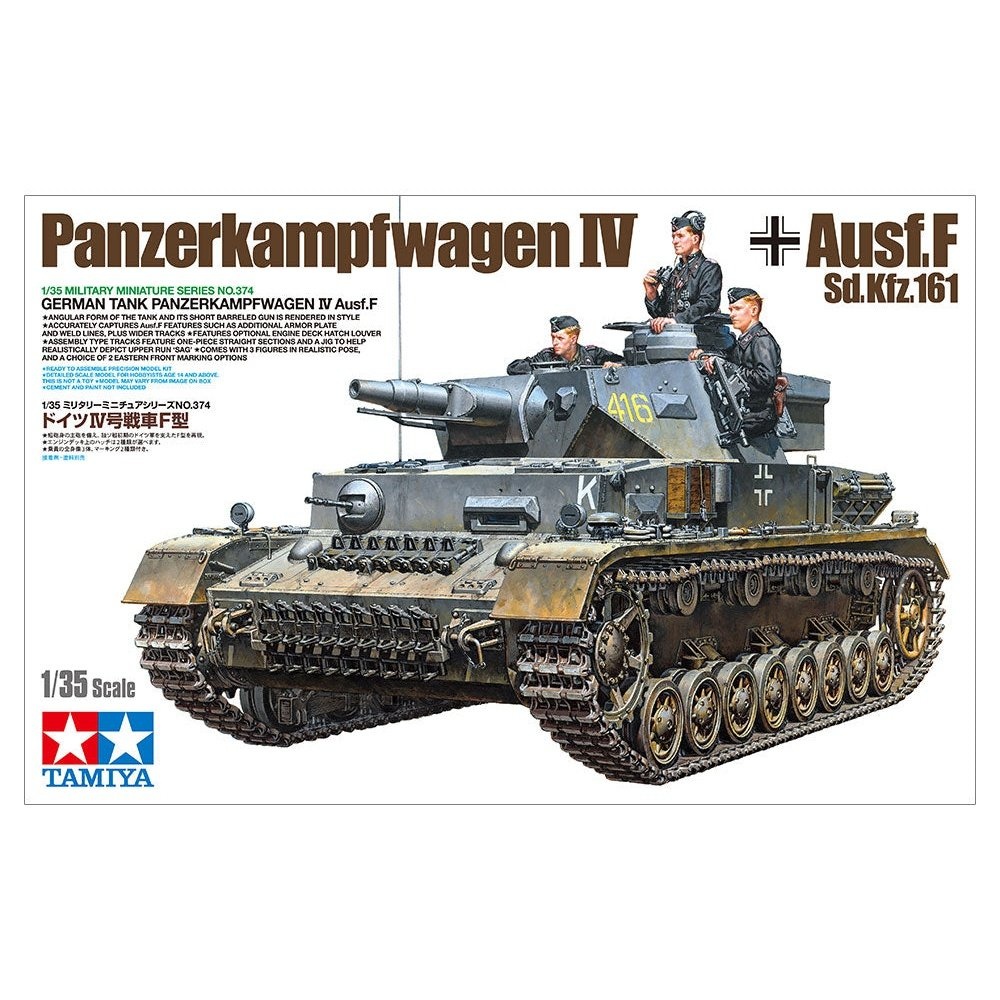
Tamiya 1/35 MM 35374 德國四號坦克 F型 組裝模型
Tamiya 1/35 MM 35374 Panzerkampfwagen IV Ausf. F Plastic Model Kit 產品亮點 Tamiya 1/35 MM 35374 德國四號坦克 F型組裝模型，以其精湛的細節和忠實還原的歷史原型，成為軍事模型愛好者的珍藏之選。此模型不僅是組裝的樂趣，更是對二戰經典戰車的致敬。 1/35的標準比例，無論是展示於書桌、展示櫃，還是融入軍事場景模型中，都能展現出卓越的視覺效果，是收藏家或送禮的理想選擇。 功能與特色 極致寫實細節 ：精確的比例和蝕刻零件，最大程度還原四號坦克F型的外觀特徵，滿足收藏級別的嚴格標準。 豐富的組裝體驗 ：提供高品質的零件和清晰的說明書，讓組裝過程充滿樂趣且富有成就感，適合各級模型玩家。 高可塑性與客製化 ：表面紋理清晰，易於塗裝與舊化處理，讓您可以依照個人喜好打造獨一無二的戰車模型。 經典戰車呈現 ：德國四號坦克F型是二戰時期戰力指標，此模型讓您可以親手組裝並體驗其歷史意義。 優良的展示效果 ：1/35比例大小適中，易於擺放和展示，是豐富您的軍事模型收藏的絕佳單品。 產品規格 品牌 Tamiya (田宮) 系列 Military Miniatures (MM) 編號 35374 比例 1/35 原型 德國四號坦克 F型 (Sd.Kfz. 161/1 Panzerkampfwagen IV Ausf. F) 材質 高品質塑膠 組裝方式 膠水黏合式（部分零件卡榫輔助） 內容物 各類塑膠模型零件、蝕刻片、水貼、組裝說明書 特色 官方授權、精細零件、歷史考證 常見問題 Q: 此模型適合沒有組裝經驗的初學者嗎？ A: Tamiya模型以其優良的零件密合度和清晰的說明書聞名，雖然是膠水黏合式，但對於有耐心和興趣的初學者來說，是一個很好的入門級別。建議搭配模型剪鉗、筆刀和膠水使用。 Q: 模型組裝完成後，大約有多大？適合擺放在哪裡？ A: 1/35比例的模型，完成後長度約為15-20公分，寬度約7-9公分，具體尺寸取決於模型的設定。這個大小非常適合擺放在書桌、展示櫃或任何您想添加軍事氛圍的空間。 Q: 我可以為這個模型上色嗎？需要準備什麼？ A: 當然可以！此模型非常適合上色。您需要準備模型專用漆（如壓克力漆或琺瑯漆）、筆刷或噴筆、模型漆稀釋劑、以及其他輔助工具如遮蓋帶、補土等，來創造更豐富的塗裝效果。 關鍵字 #Tamiya #田宮模型 #軍事模型 #德國坦克 #四號坦克 #135比例 #組裝模型 #塑膠模型 #模型收藏 #軍事迷 #戰車模型 #二戰坦克 #模型製作 #模型塗裝 #經典戰車 #模型坑 #靜態模型 #模型魂 #模型玩家 #DIY模型 Tamiya 出品 ▪ Military Miniature 系列的相關產品 ▪ 比例為 1/35 ▪ 產品編號: TMY-353743 ▪ GTIN: 4950344353743 ► The product in the picture is painted . Actual products may differ from those images. ► 圖片顯示的為已上色後之完成品。實際商品可能略有差異。 ► May require Cement to assemble. ► 此產品可能需要使用模型膠水。
Brand: Tamiya
Category: Arts & Entertainment > Hobbies & Creative Arts > Collectibles > Scale Models > Tanks